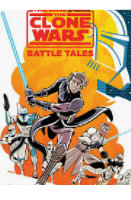
Portrait style: Cartoon Portrait